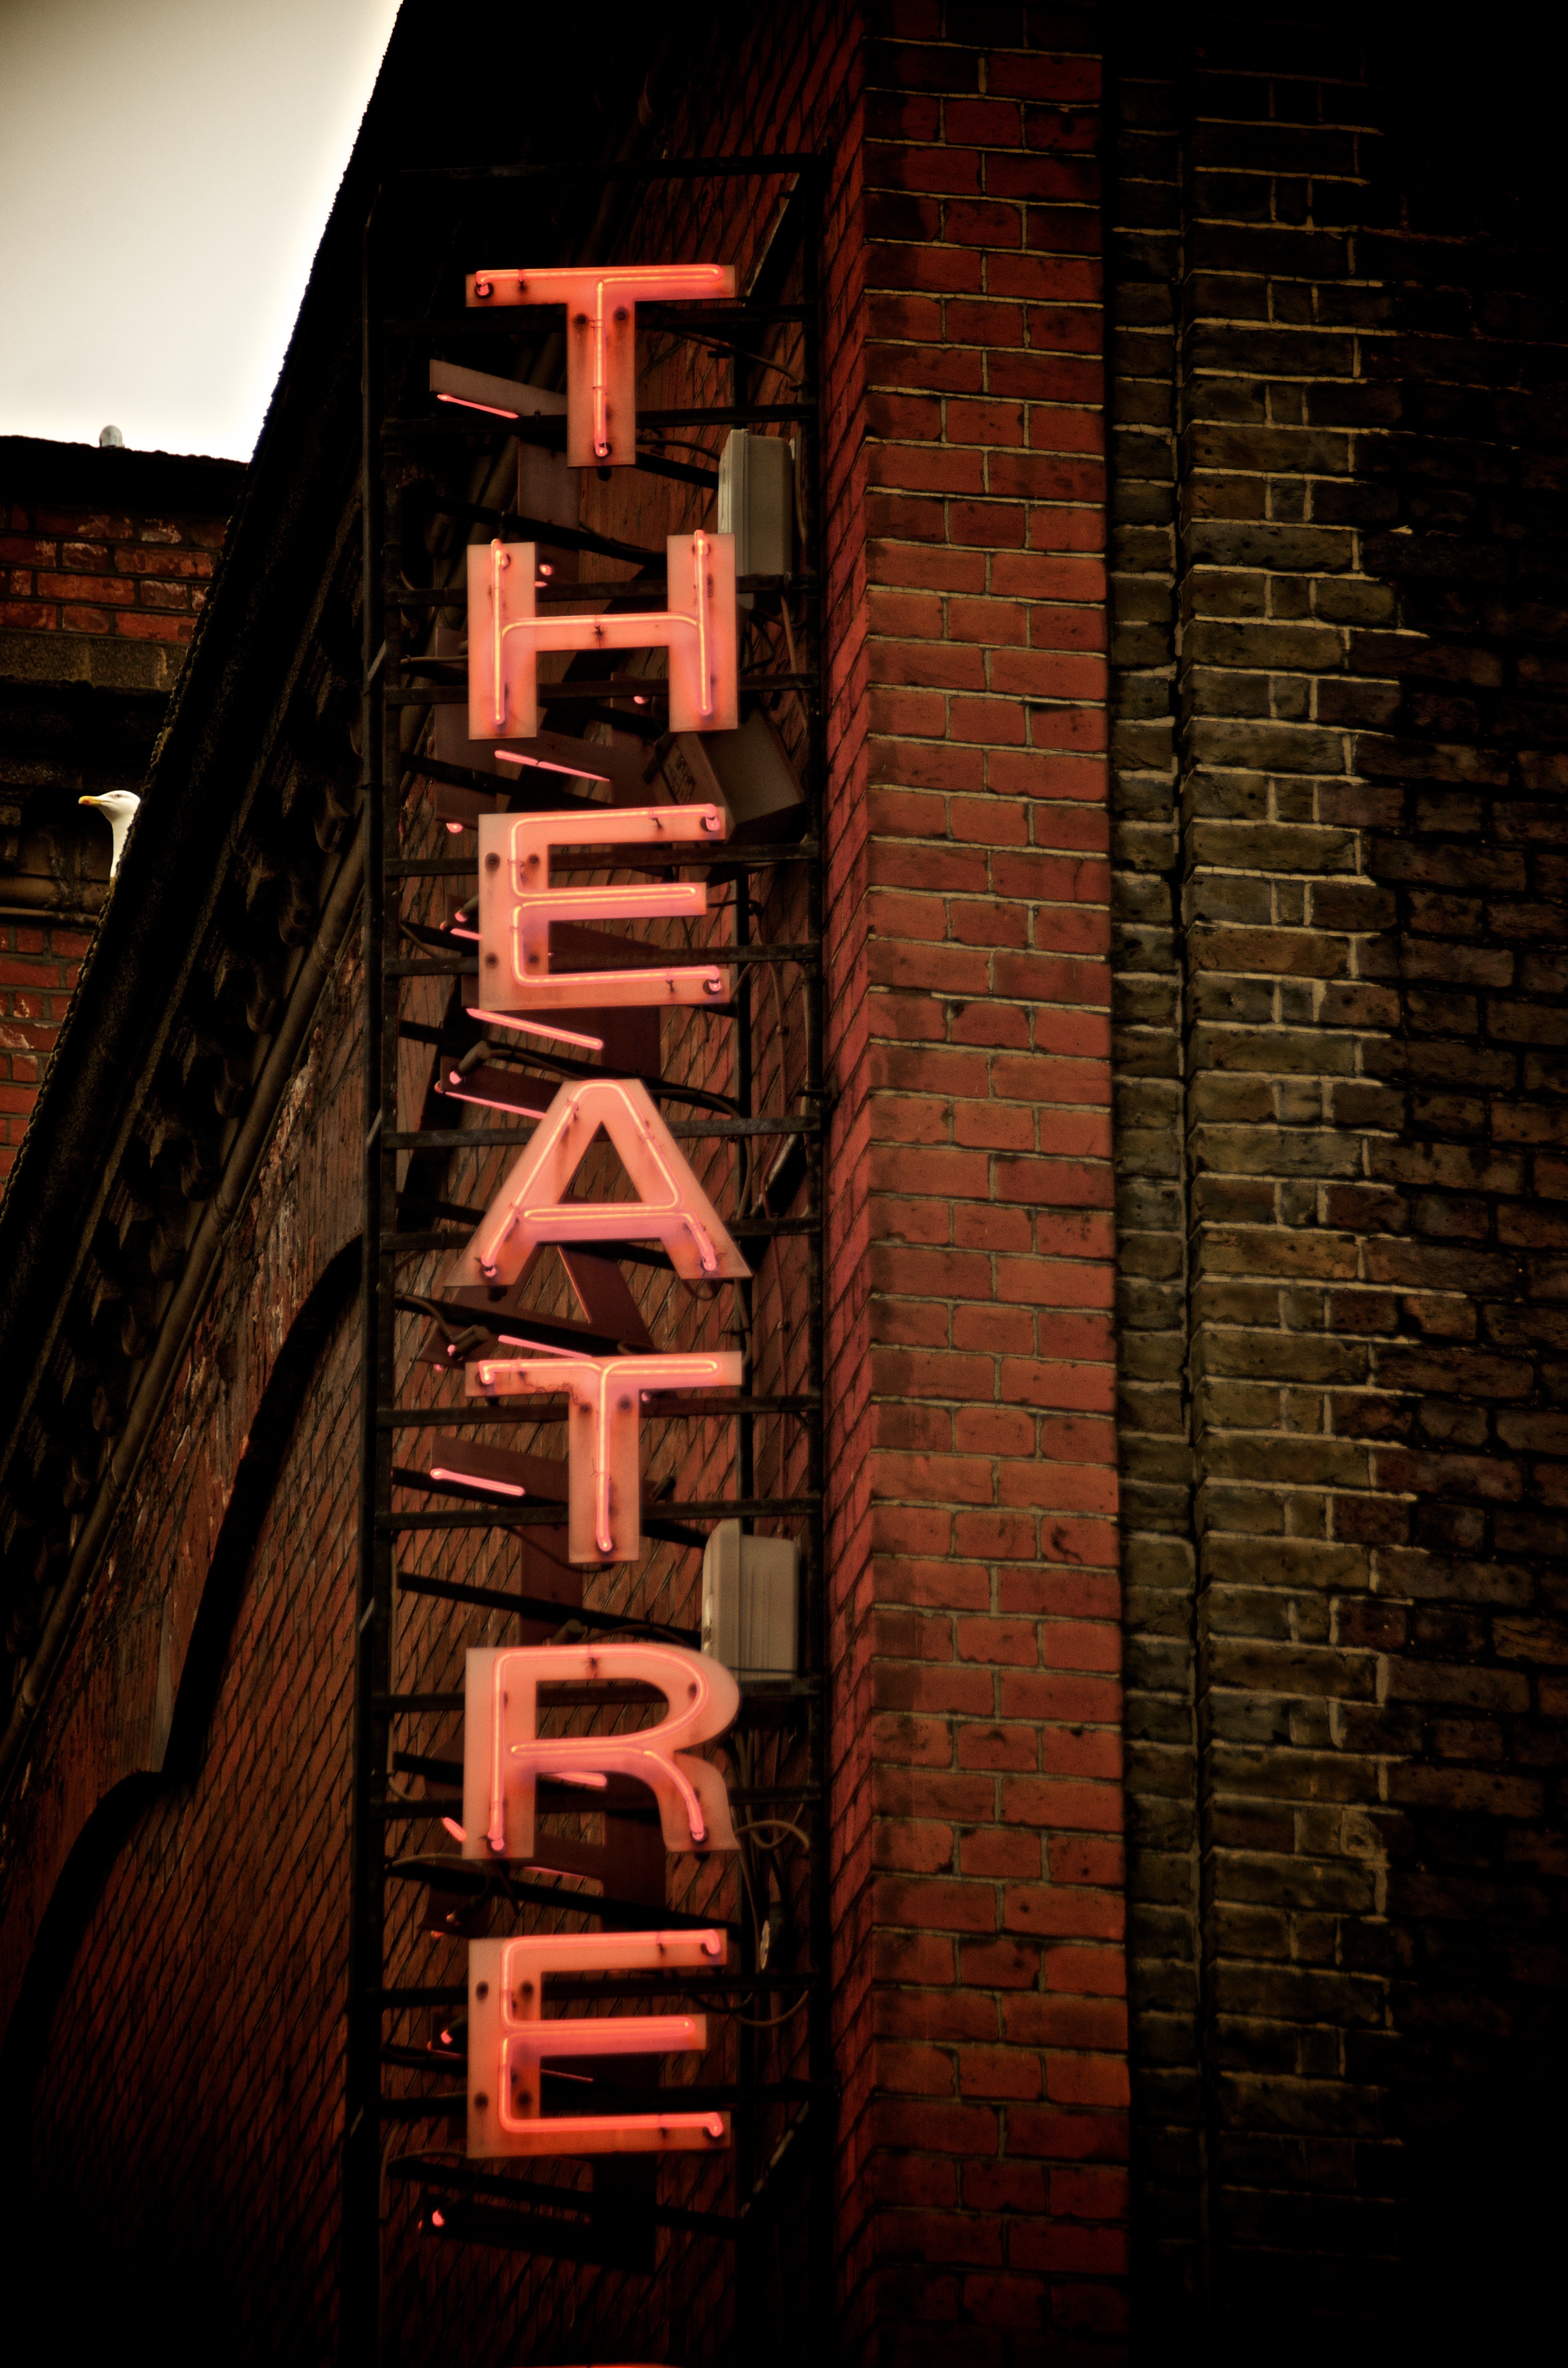
light, wood, night, window, wall, sign, reflection, red, color, show, darkness, black, brick, lighting, neon, theatre, stage, symmetry, shape